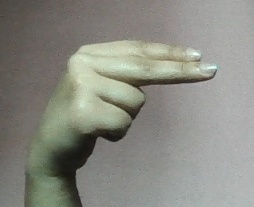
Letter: ain